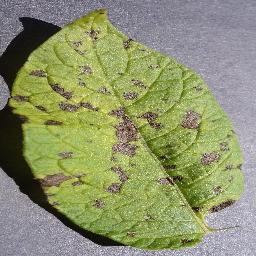
Etiqueta: Tizon_Temprano